Howard-Dickinson House

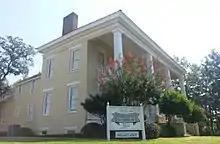
Howard-Dickinson House, Henderson, TX

James Logan Howard and Dave P. Howard, brothers from Virginia, built the home and lived there for 50 years. Dave Howard, his wife Martha, their 9 children, and Dave’s bachelor brother Logan Howard lived in the house. At that time, the Howard brothers were well-known brick makers and carpenters in Henderson. They manufactured the bricks at the back of the house, and many of the houses still standing in Henderson were built from these bricks.